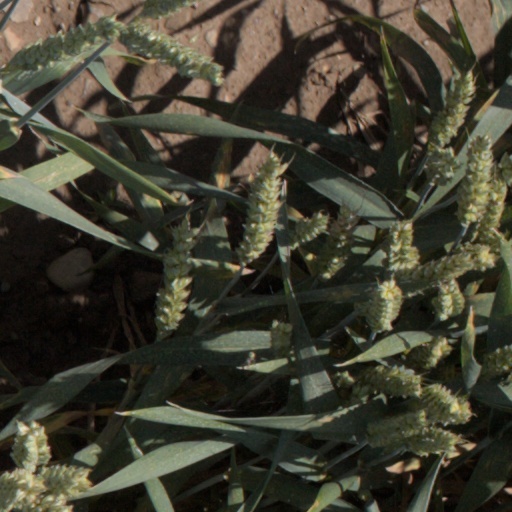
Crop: wheat